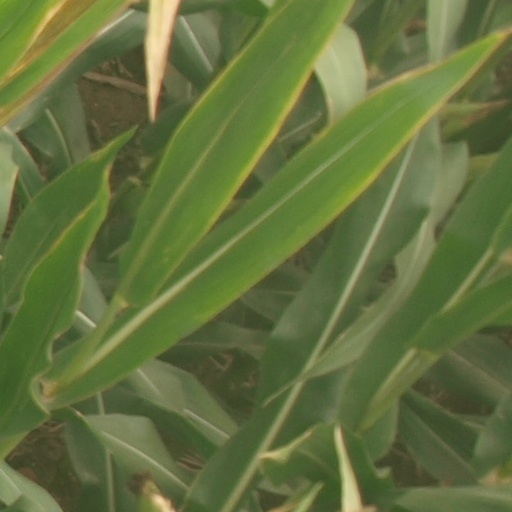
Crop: maize; corn